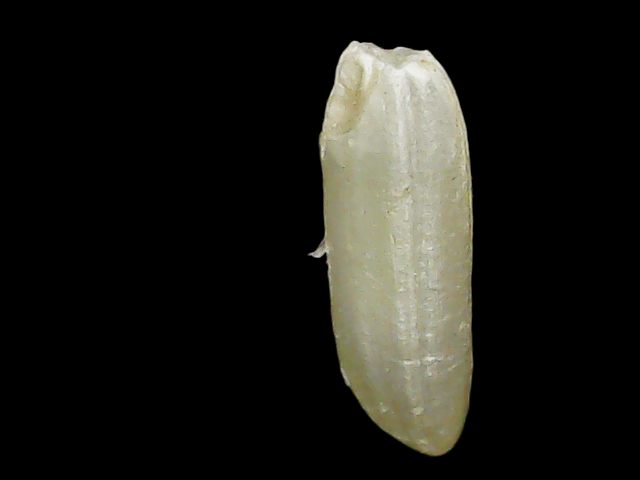
Rice variety: Binadhan26